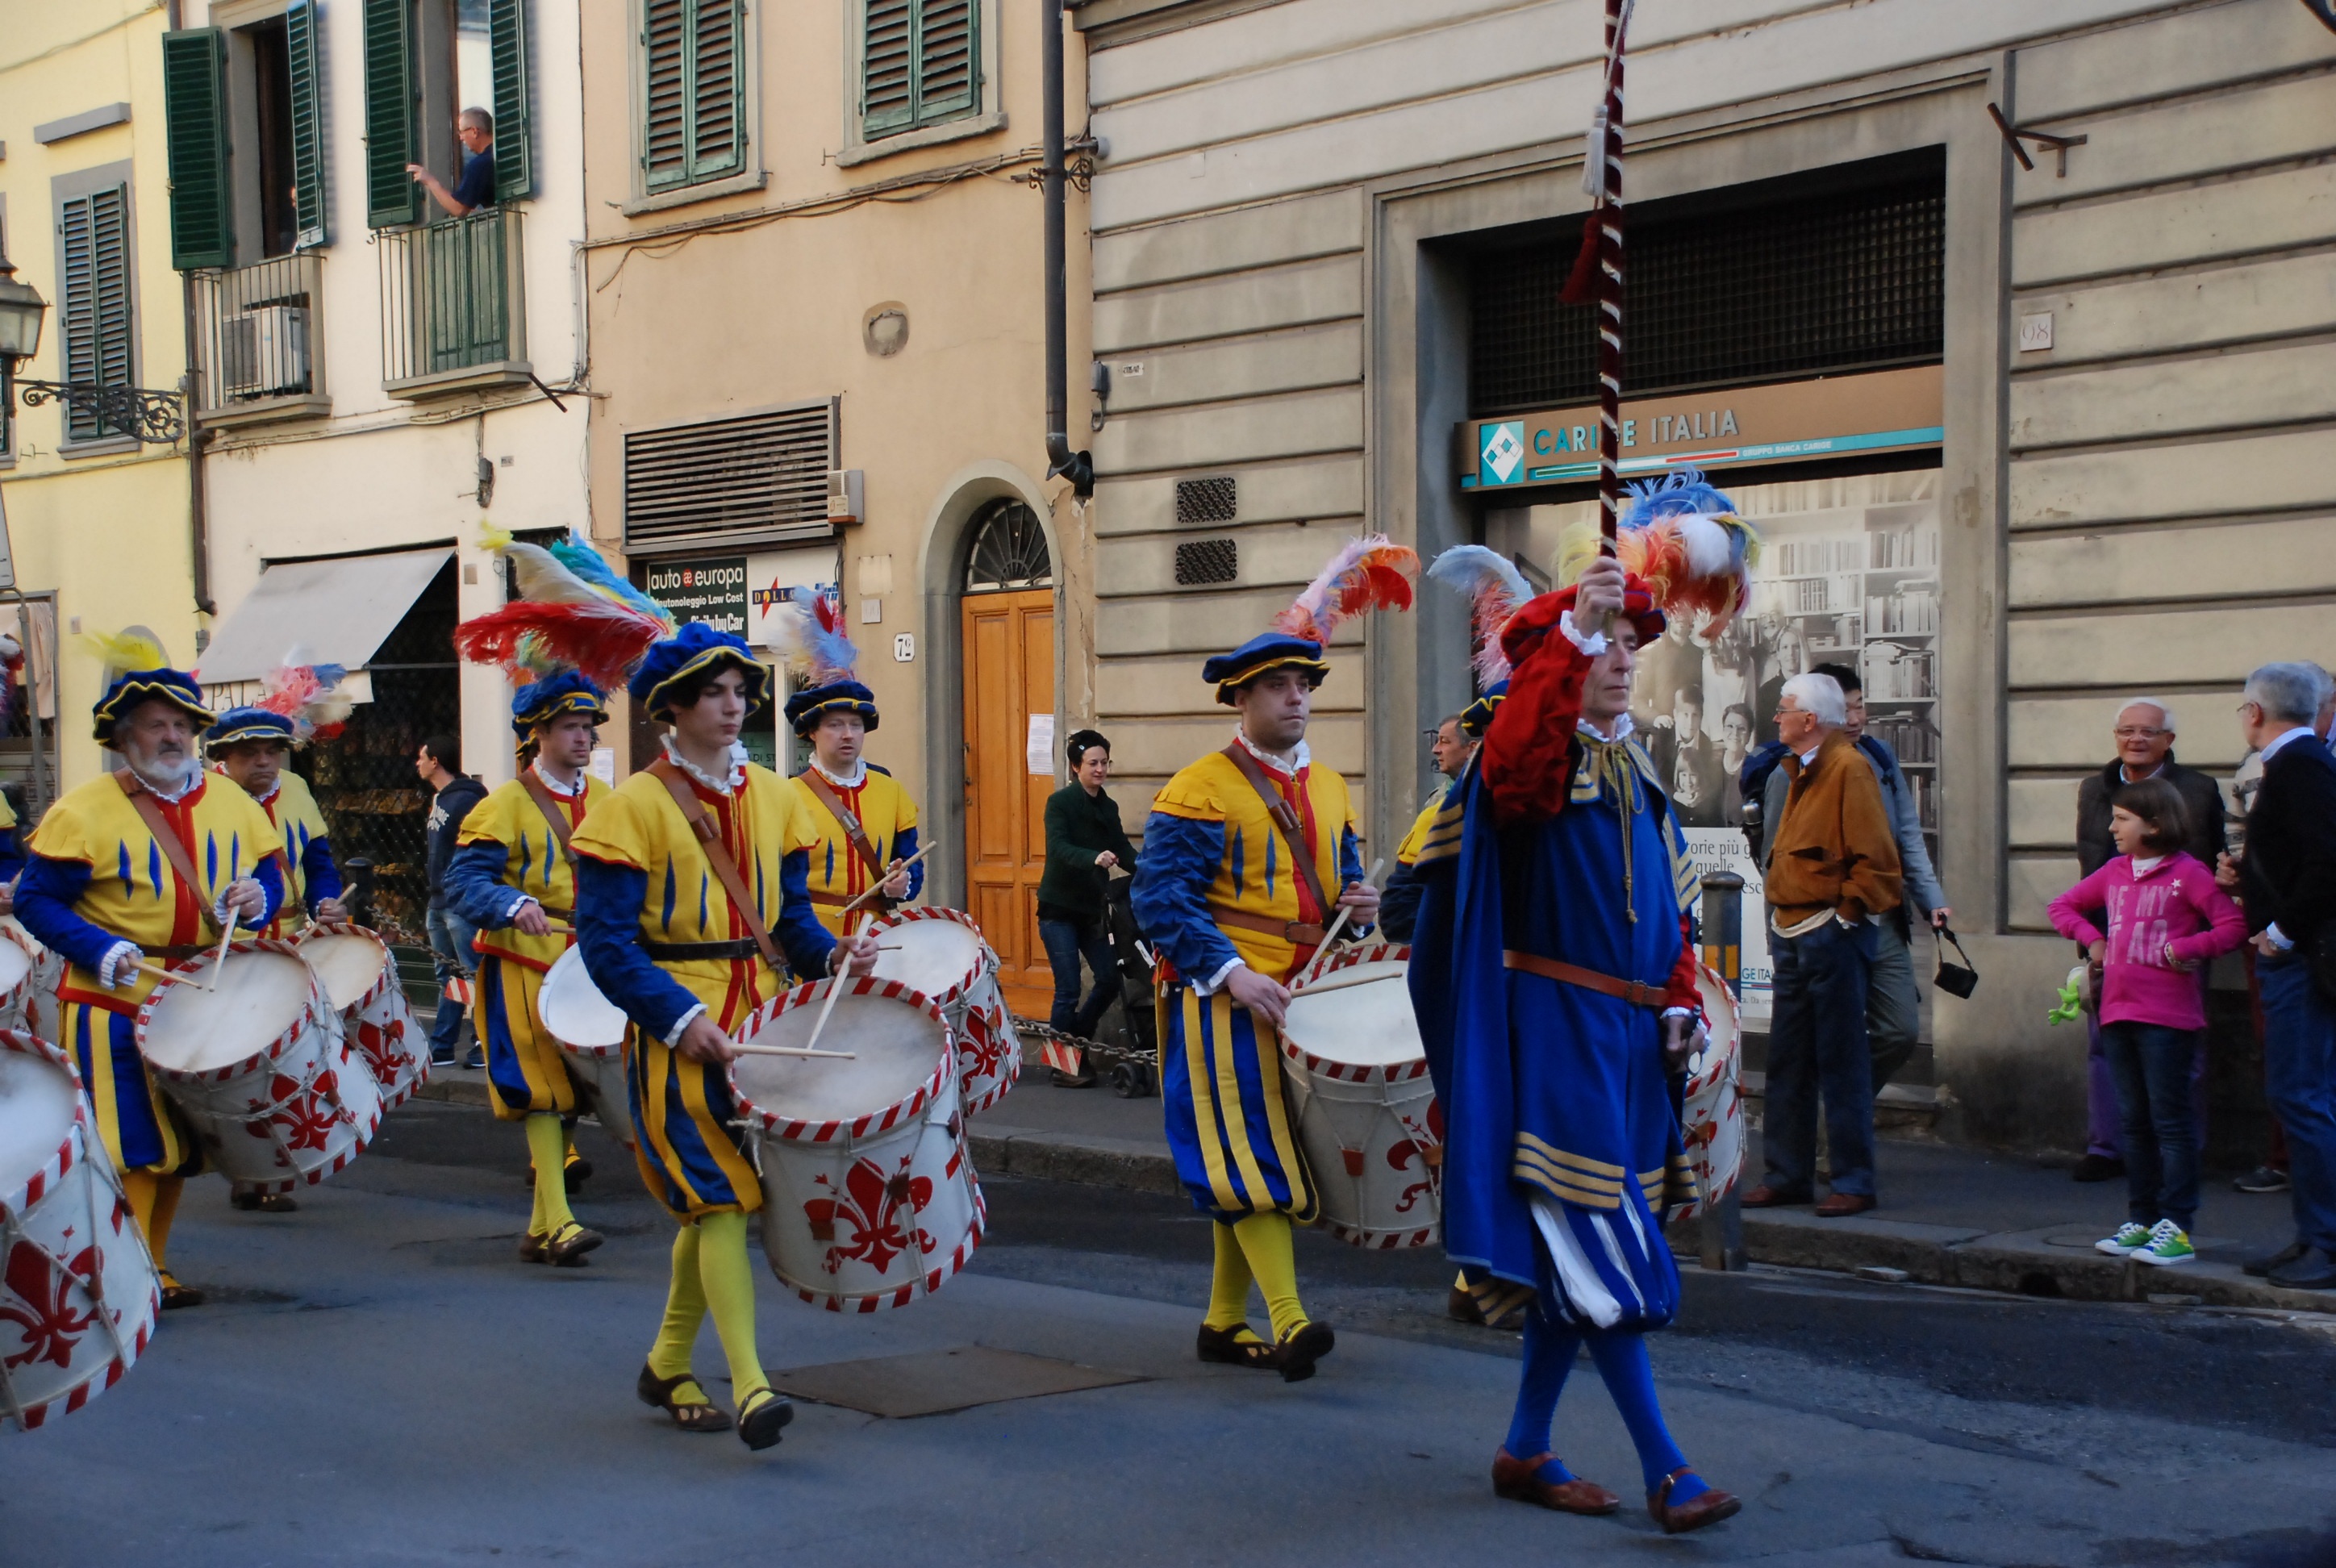
carnival, tuscany, musician, parade, festival, easter, event, florence, costume, marching